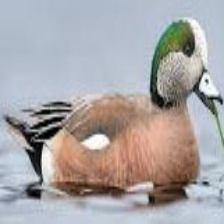
Species: AMERICAN WIGEON
Scientific name: MARECA AMERICANA
ImageNet parent category: drake